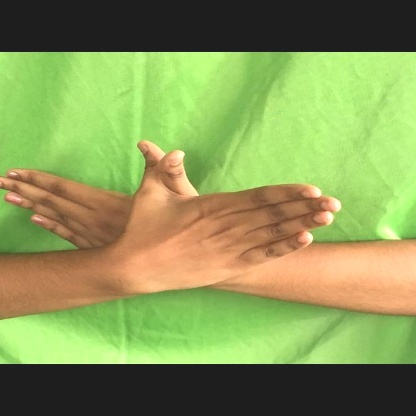
Mudra: Garuda